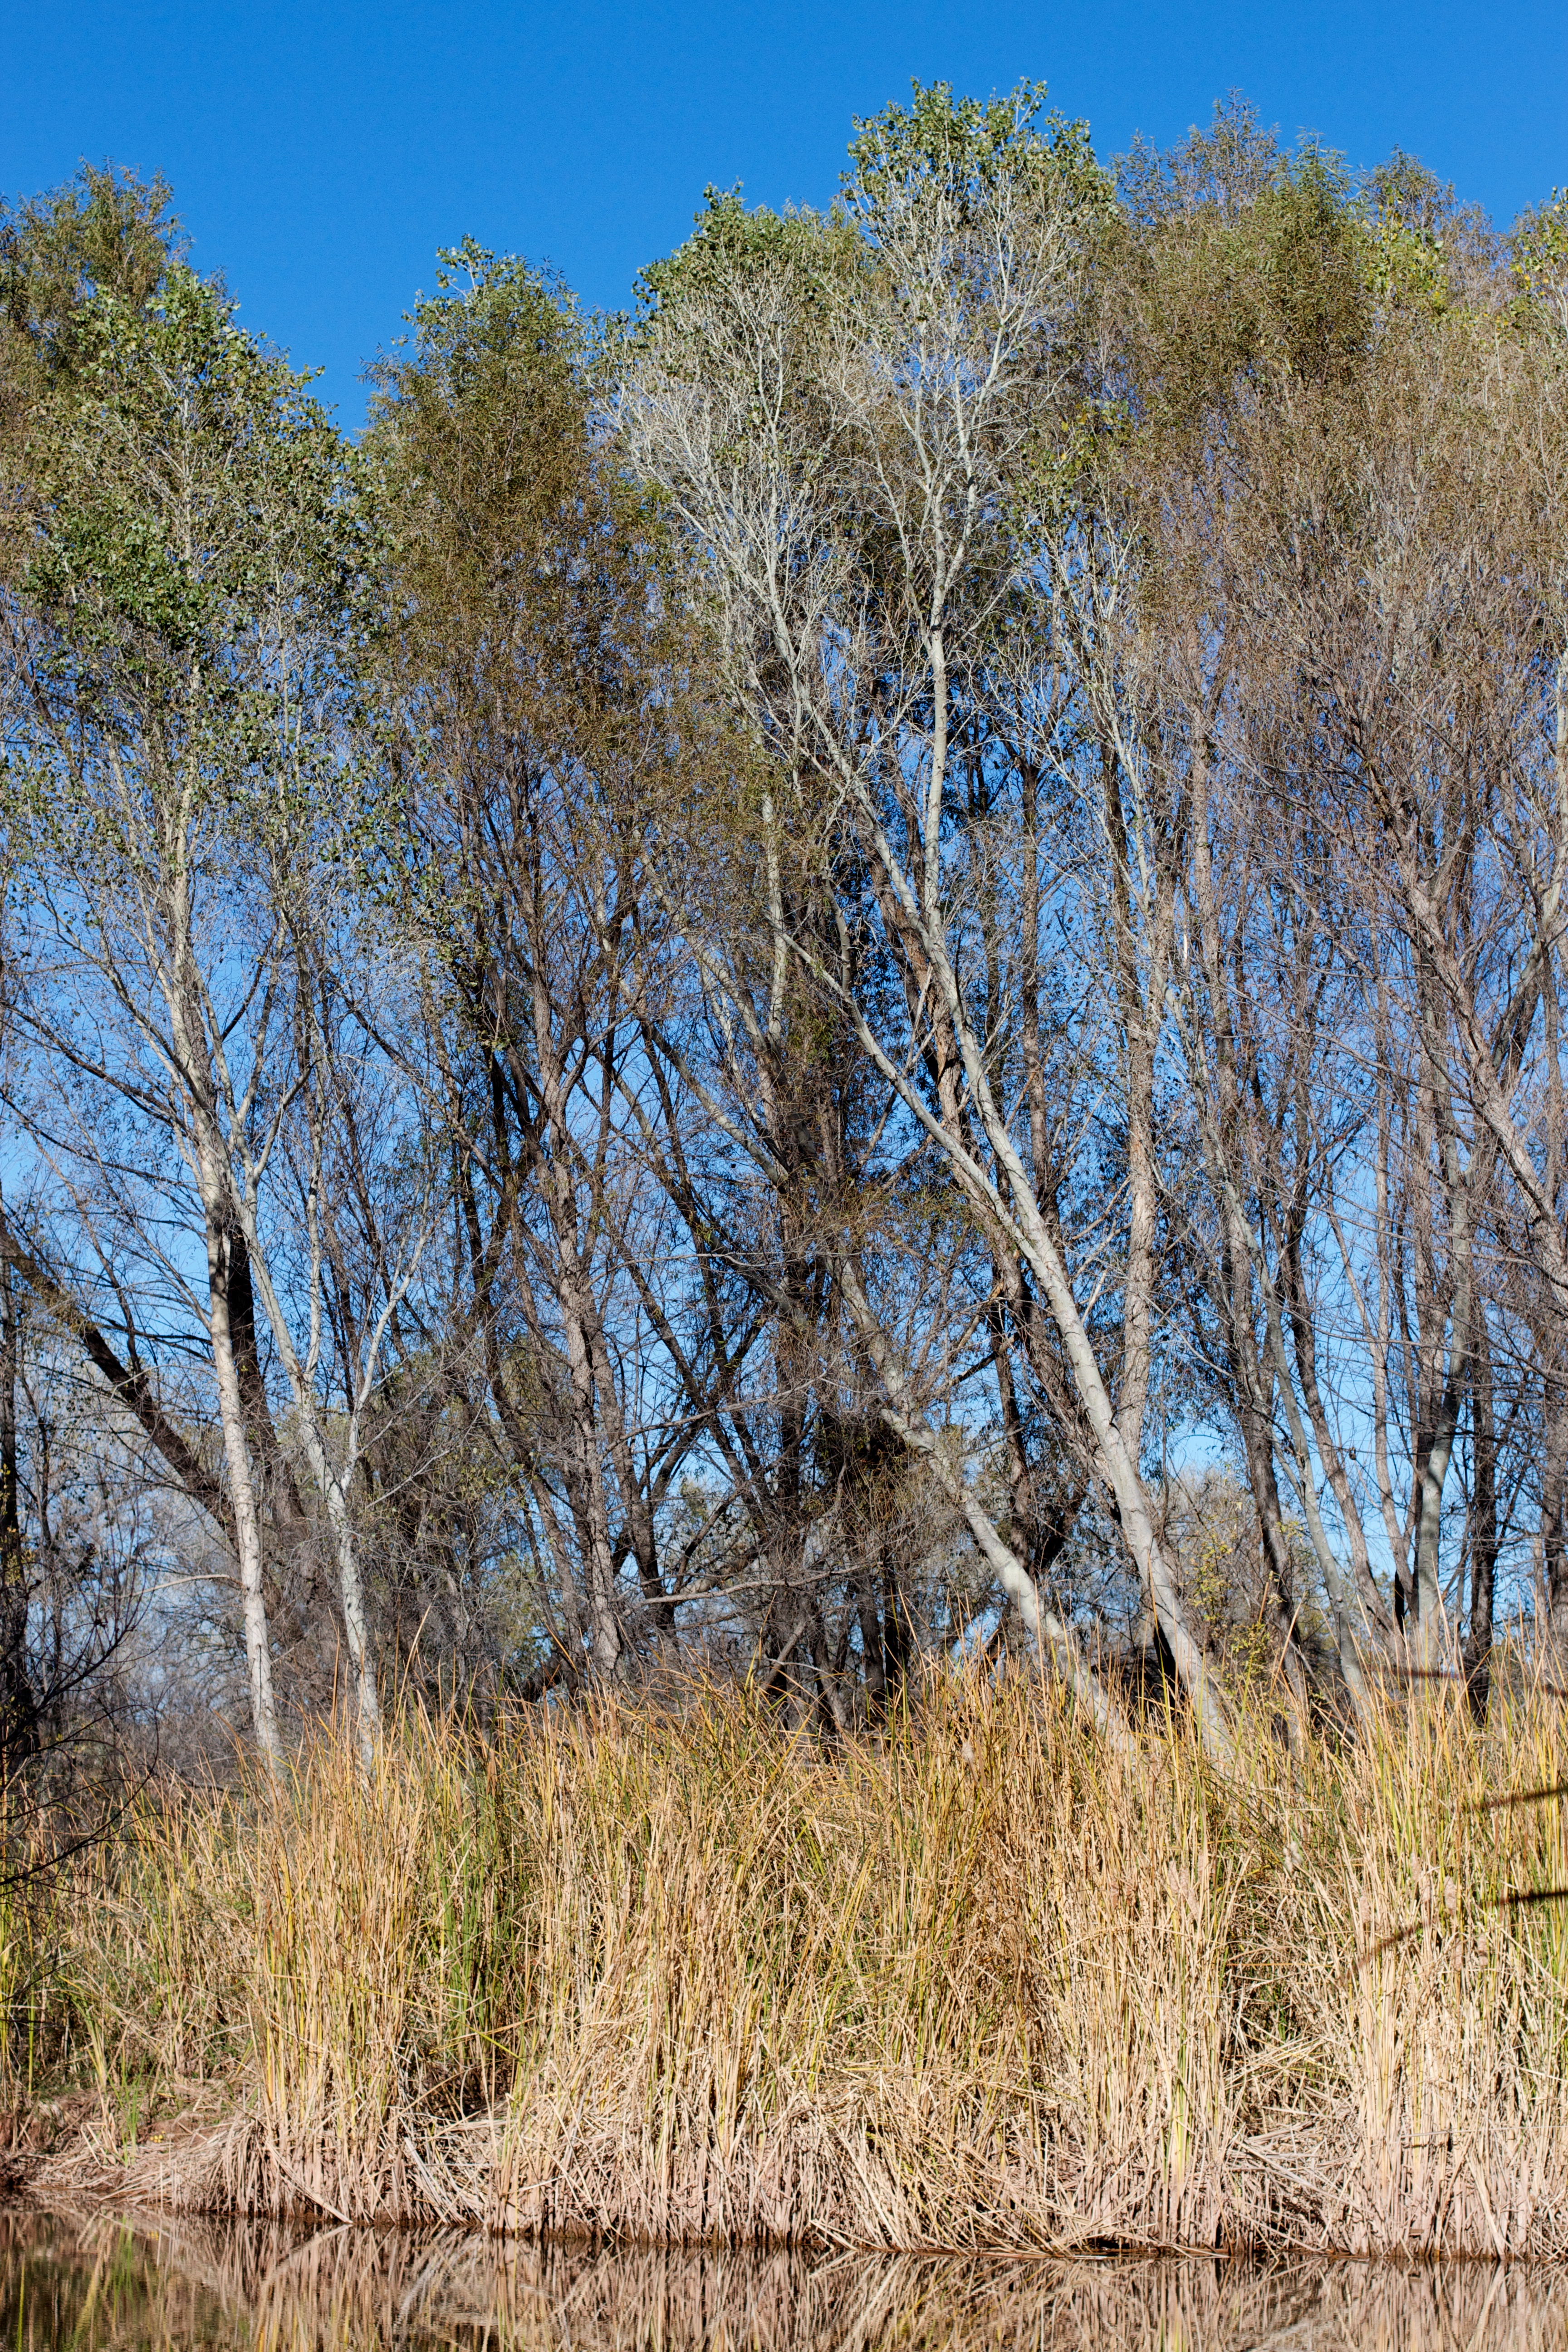
landscape, tree, nature, forest, grass, wilderness, plant, meadow, prairie, flower, frost, autumn, season, wetland, woodland, habitat, ecosystem, rural area, flowering plant, biome, natural environment, grass family, woody plant, land plant